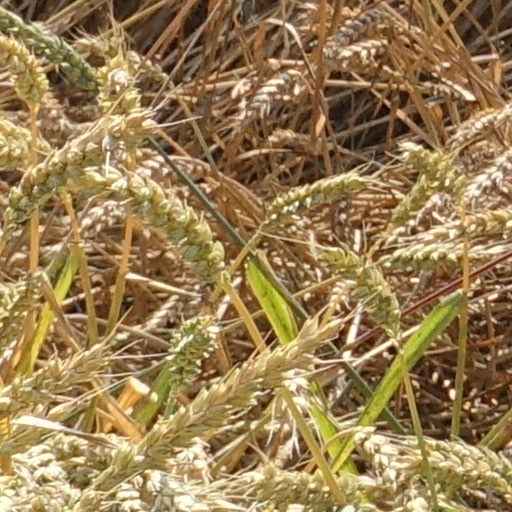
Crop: wheat